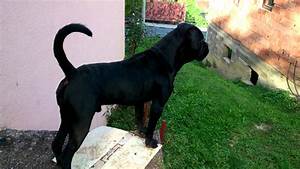
Label: dog